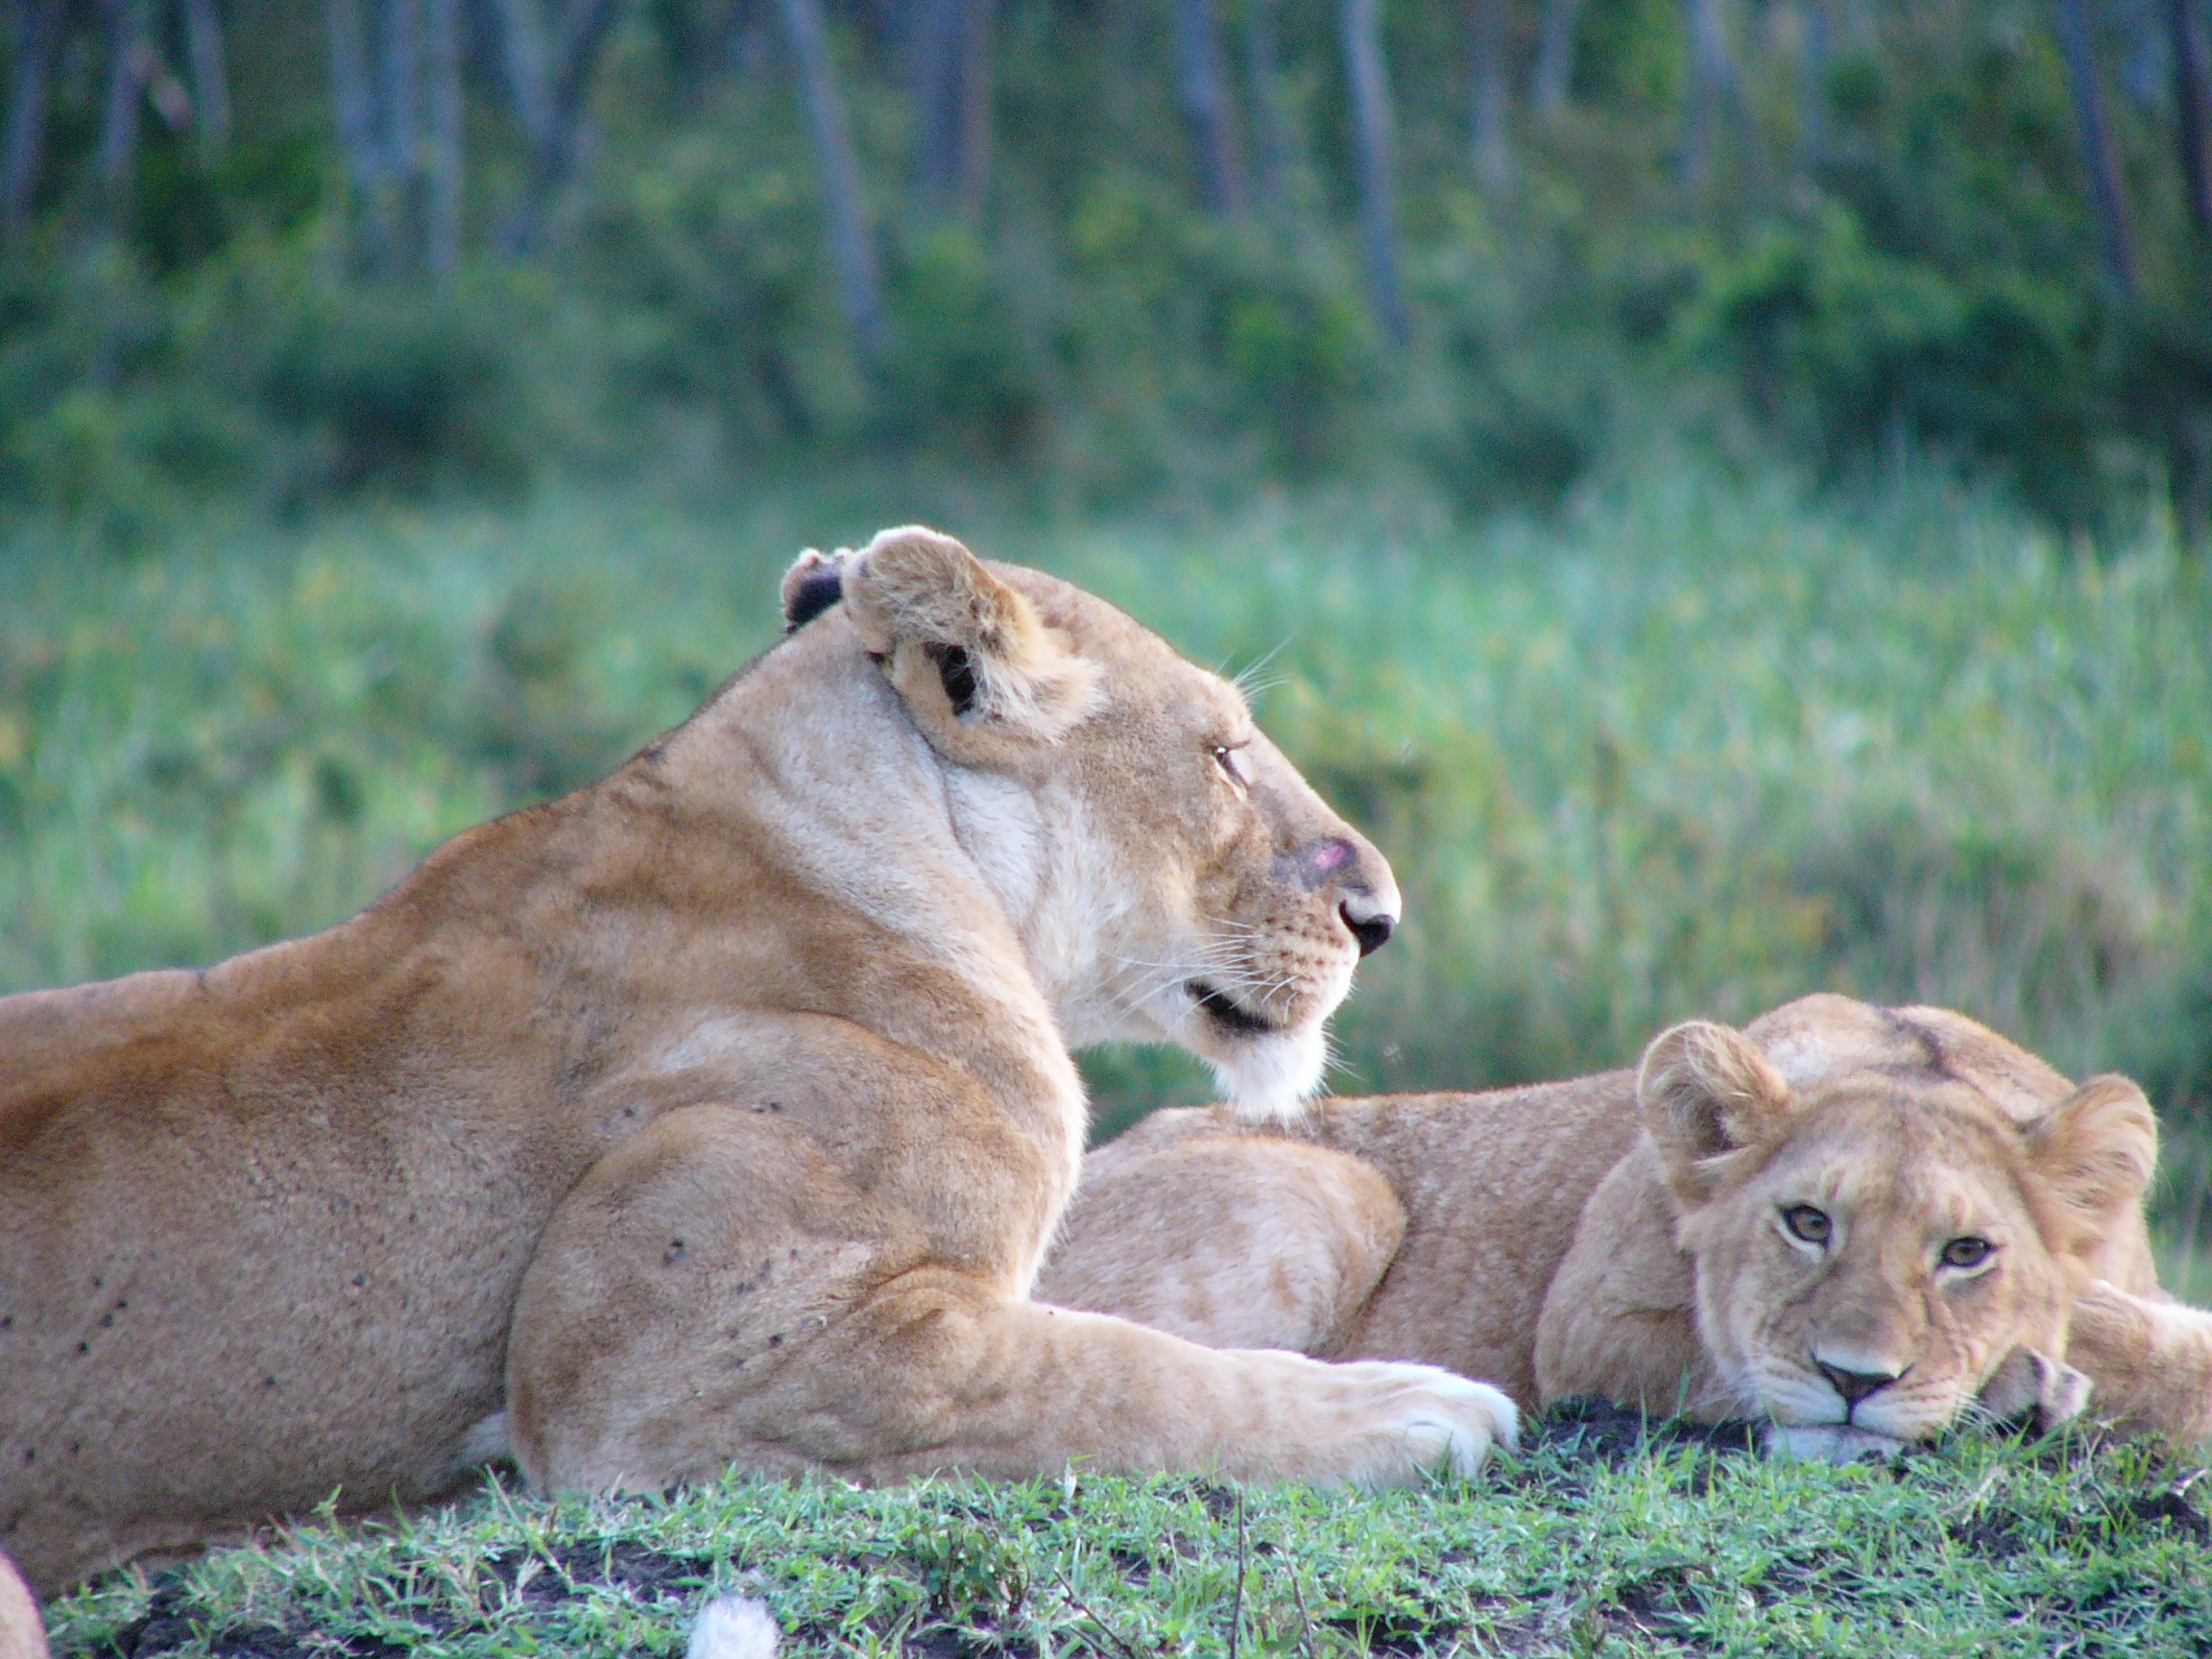
nature, wilderness, adventure, animal, wildlife, wild, environment, zoo, africa, feline, mammal, fauna, lion, outdoors, zoology, species, cub, safari, big cats, cat like mammal, masai lion